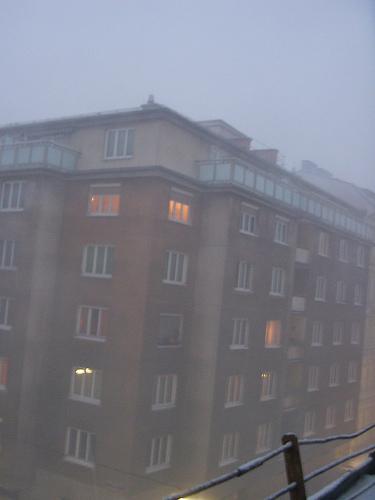
Weather: foggy or hazy